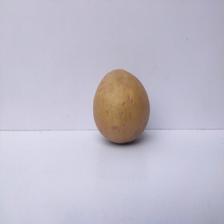
Size: Large